Arabia Felix

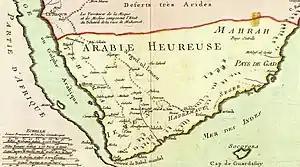
A 1787 French map of Arabie Heureuse by Clouet, J. B. L. (Jean-Baptiste Louis).

Arabia Felix (literally: Fertile/Happy Arabia; also Ancient Greek: Εὐδαίμων Ἀραβία, "Eudaemon Arabia") was the Latin name previously used by geographers to describe South Arabia, or what is now Yemen.